Joe Murray (animator)

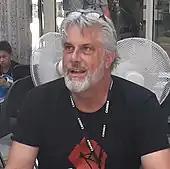
Murray in 2017

Joseph David Murray (born May 3, 1961) is an American animator, illustrator, writer, producer, and director. He is best known as the creator of Nickelodeon's "Rocko's Modern Life," Cartoon Network's "Camp Lazlo", and PBS Kids' "Let's Go Luna!." Murray is the winner of two Primetime Emmy Awards for "Camp Lazlo" and the TV film "."